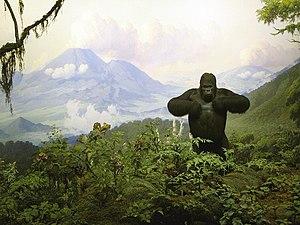
Le diorama est un dispositif de présentation par mise en situation ou mise en scène d'un modèle d'exposition, le faisant apparaître dans son environnement habituel.